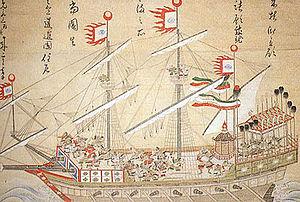
Les relations entre le Japon et la Thaïlande s'étendent sur une période allant du XVIIᵉ siècle à aujourd'hui. Les contacts ont commencé très tôt avec le commerce des navires japonais et l'installation de communautés de Japonais sur le sol siamois, interrompus seulement par l'application de la période d'isolement du Japon. Les contacts ont repris au XIXᵉ siècle et se sont si développés que le Japon est aujourd'hui l'un des premiers partenaires économiques de la Thaïlande. Les deux pays partagent le fait de n'avoir jamais été colonisés.
Yamada Nagamasa est un aventurier japonais qui acquiert une influence considérable dans le royaume d'Ayutthaya au début du XVIIᵉ siècle et devient gouverneur de la province de Nakhon de Si Thammarat, située sur la péninsule Malaise de l'actuelle sud de la Thaïlande.